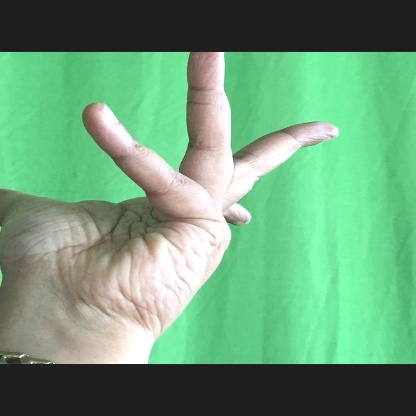
Mudra: Alapadmam